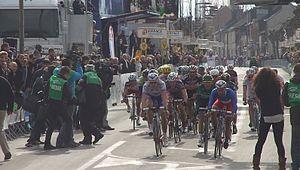
Reportage photographique réalisé le mardi 11 avril 2013 durant l'édition 2013 du Grand Prix de Denain à Denain, Nord, Nord-Pas-de-Calais, France. Depicted people: Arnaud Démare, Bryan Coquard and Nacer Bouhanni
La 54ᵉ édition du Grand Prix de Denain a eu lieu le jeudi 11 avril 2013. Il s'agit de la sixième épreuve de la Coupe de France de cyclisme sur route 2013.